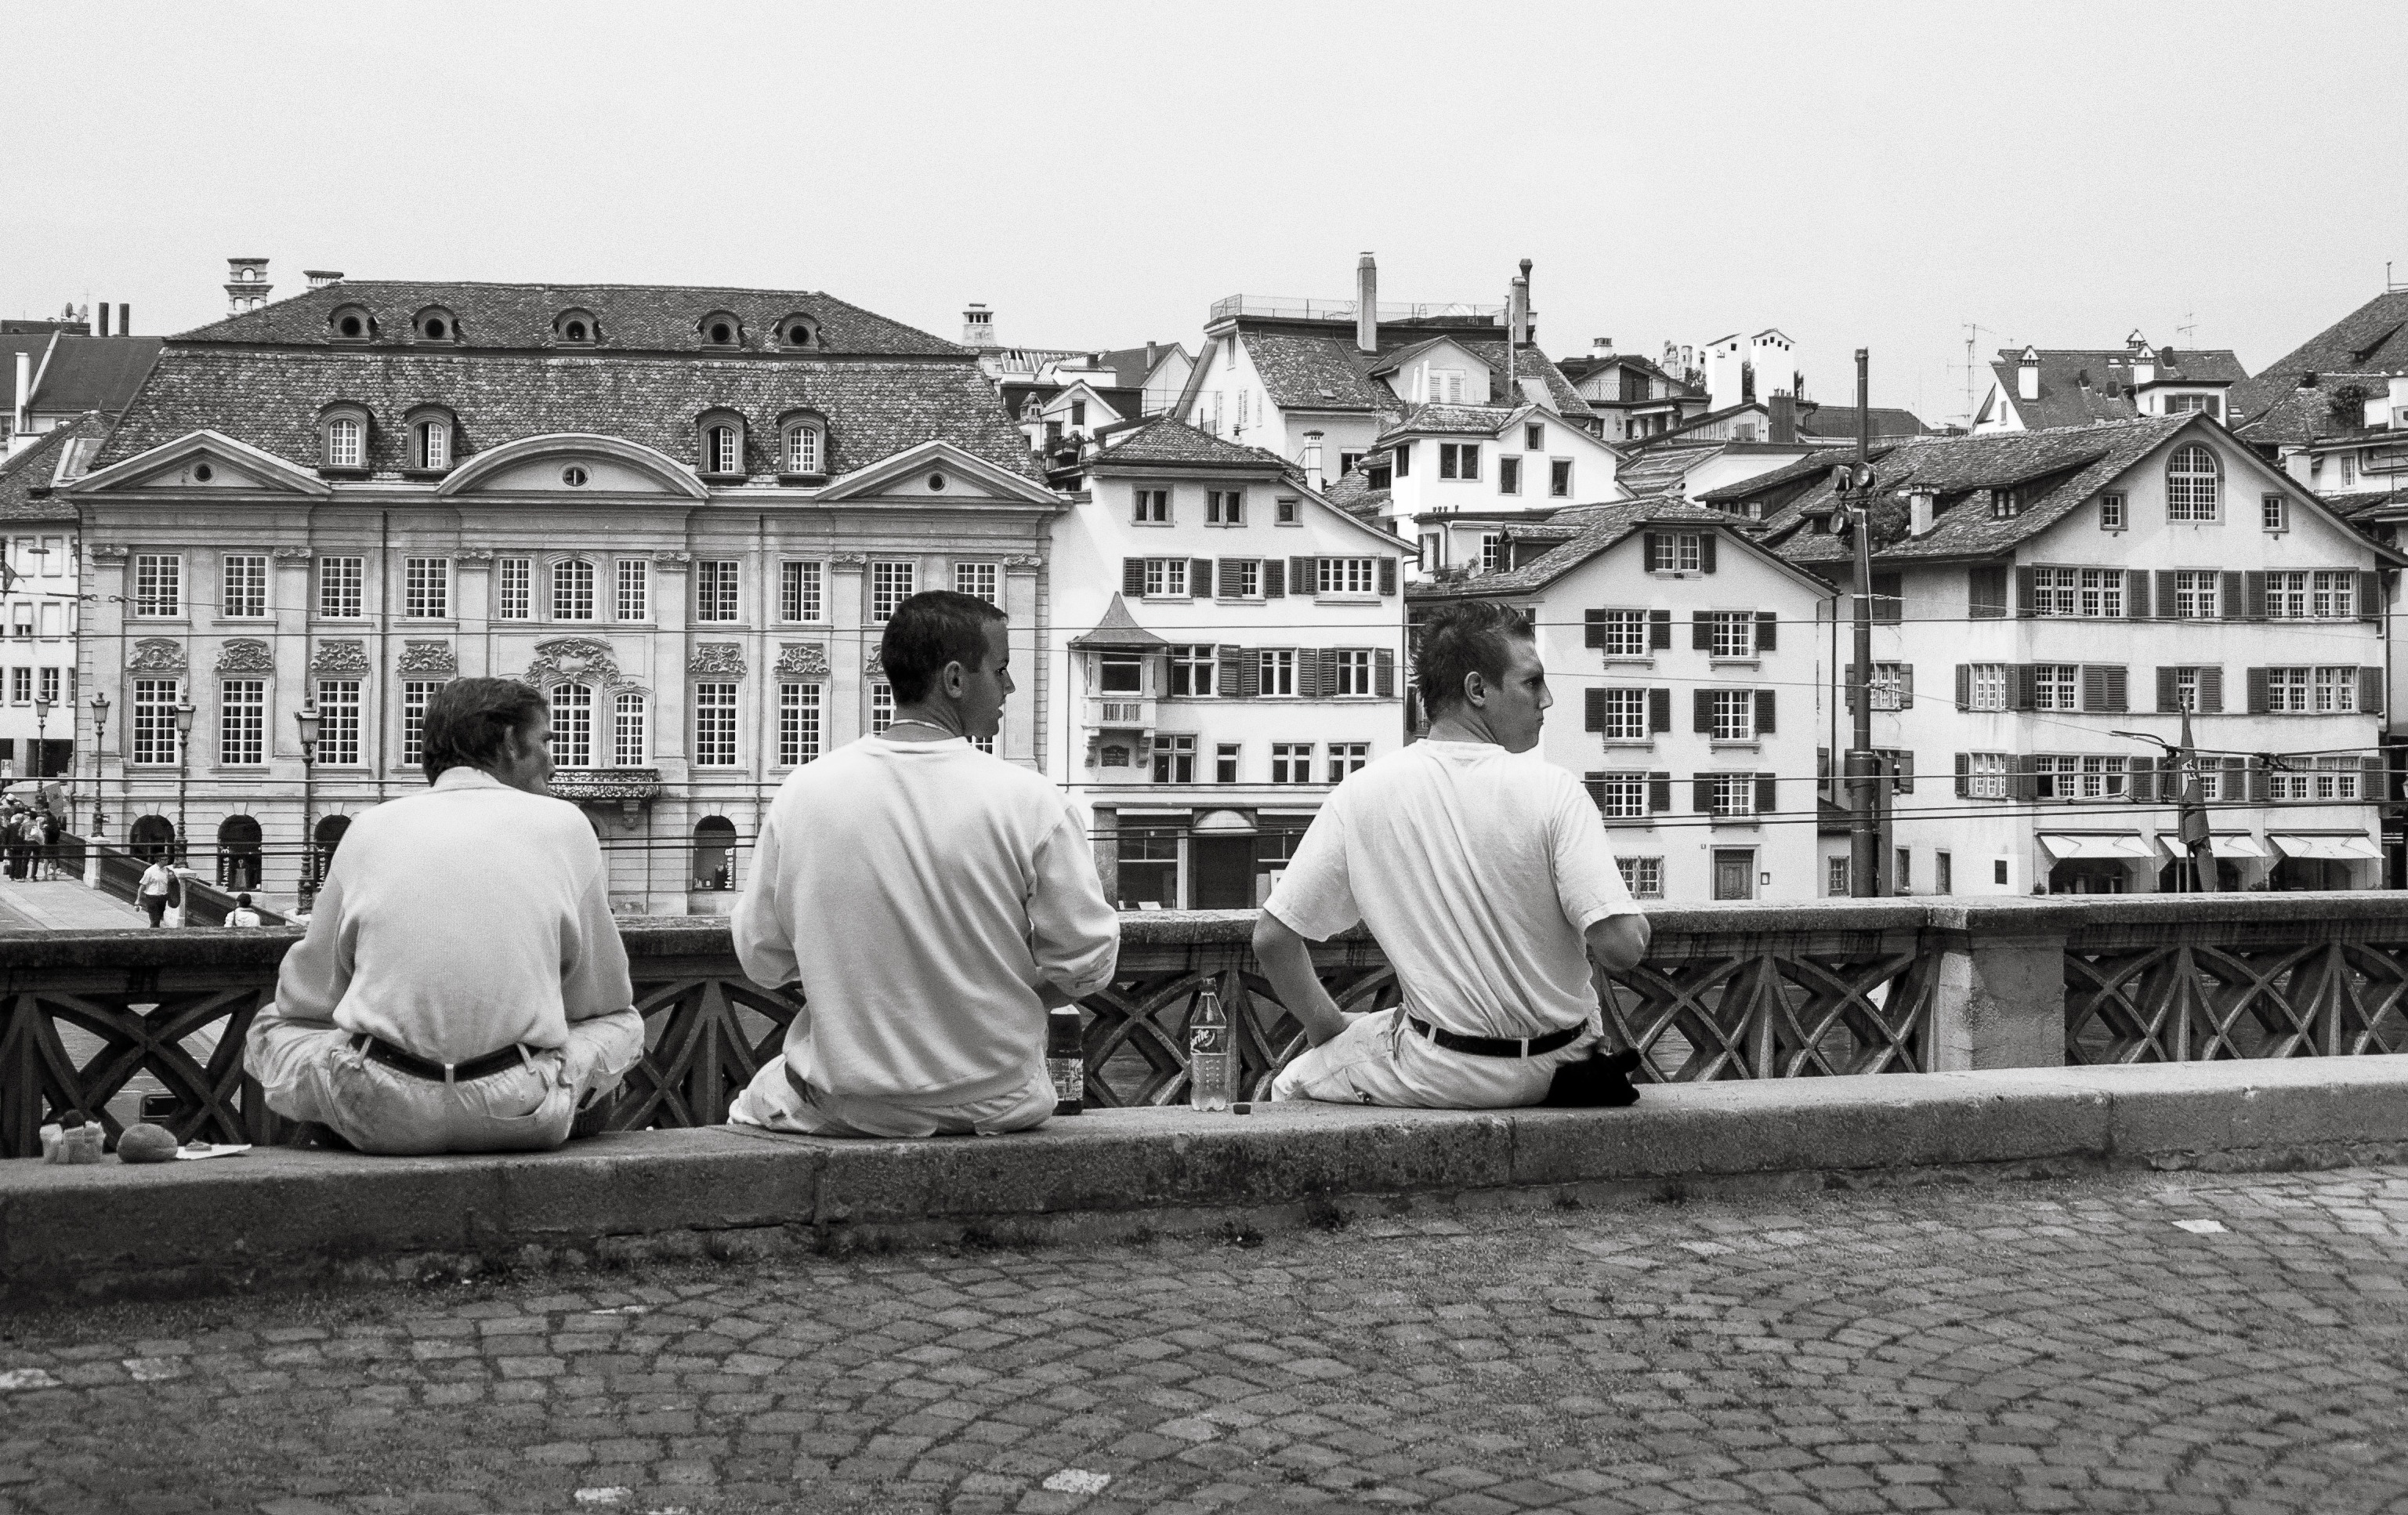
black and white, architecture, road, white, street, town, cobblestone, city, urban, wall, walkway, crowd, waiting, sitting, monochrome, concrete, curb, men, shutters, buildings, windows, infrastructure, photograph, history, guys, urban area, monochrome photography, human settlement